The Benjamin Royal Sonesta New York

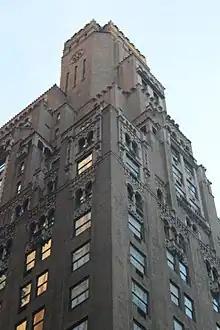
Setbacks at the top of the hotel

The windows on the 14th story are designed similarly to an arcade, with three arched windows per bay; each of the windows contains columns and imposts that are topped by curved lintels. The spandrel panels above the 14th story contain rosettes, and the center bays have balconettes with corbel tables. The outer windows on the 15th and 16th stories contain terracotta frames and are flanked by ornamental piers that contain carvings of pelicans. The center bays at the 15th story have flat-headed windows with ornate frames, in addition to lintels with rosettes, while the outer bays contain balconies with cartouches and spandrel panels with balustrades. At the 16th story, the center windows are designed like arcades, with columns, imposts, and curved windows. On the 17th through 19th stories, the windows in the center bays contain terracotta frames, balconettes, and spandrels with rosettes. In addition, the 17th story contains niches with pelicans and finials, and the 19th story contains terraces sheltered by porticos. The 19th-story terraces on 50th Street contain balconettes with rosettes, while those on Lexington Avenue contain niches with pelicans.